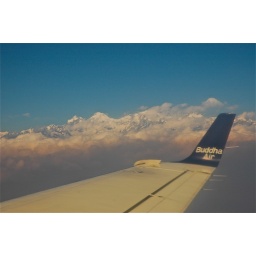
I've never seen clouds in that color before. There is a clear line though, bottom is brown and top is white.